Nothofagus cunninghamii

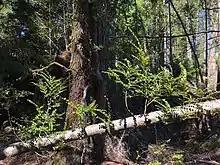
Young "N. cunninghamii" in takayna/Tarkine

The beech or Fagaceae family includes nine genera: "Fagus, Nothofagus, Lithocarpus, Castanopsis, Colombobalanus, Castanea, Chrysolepis, Quercus," and "Trigonobalanus."